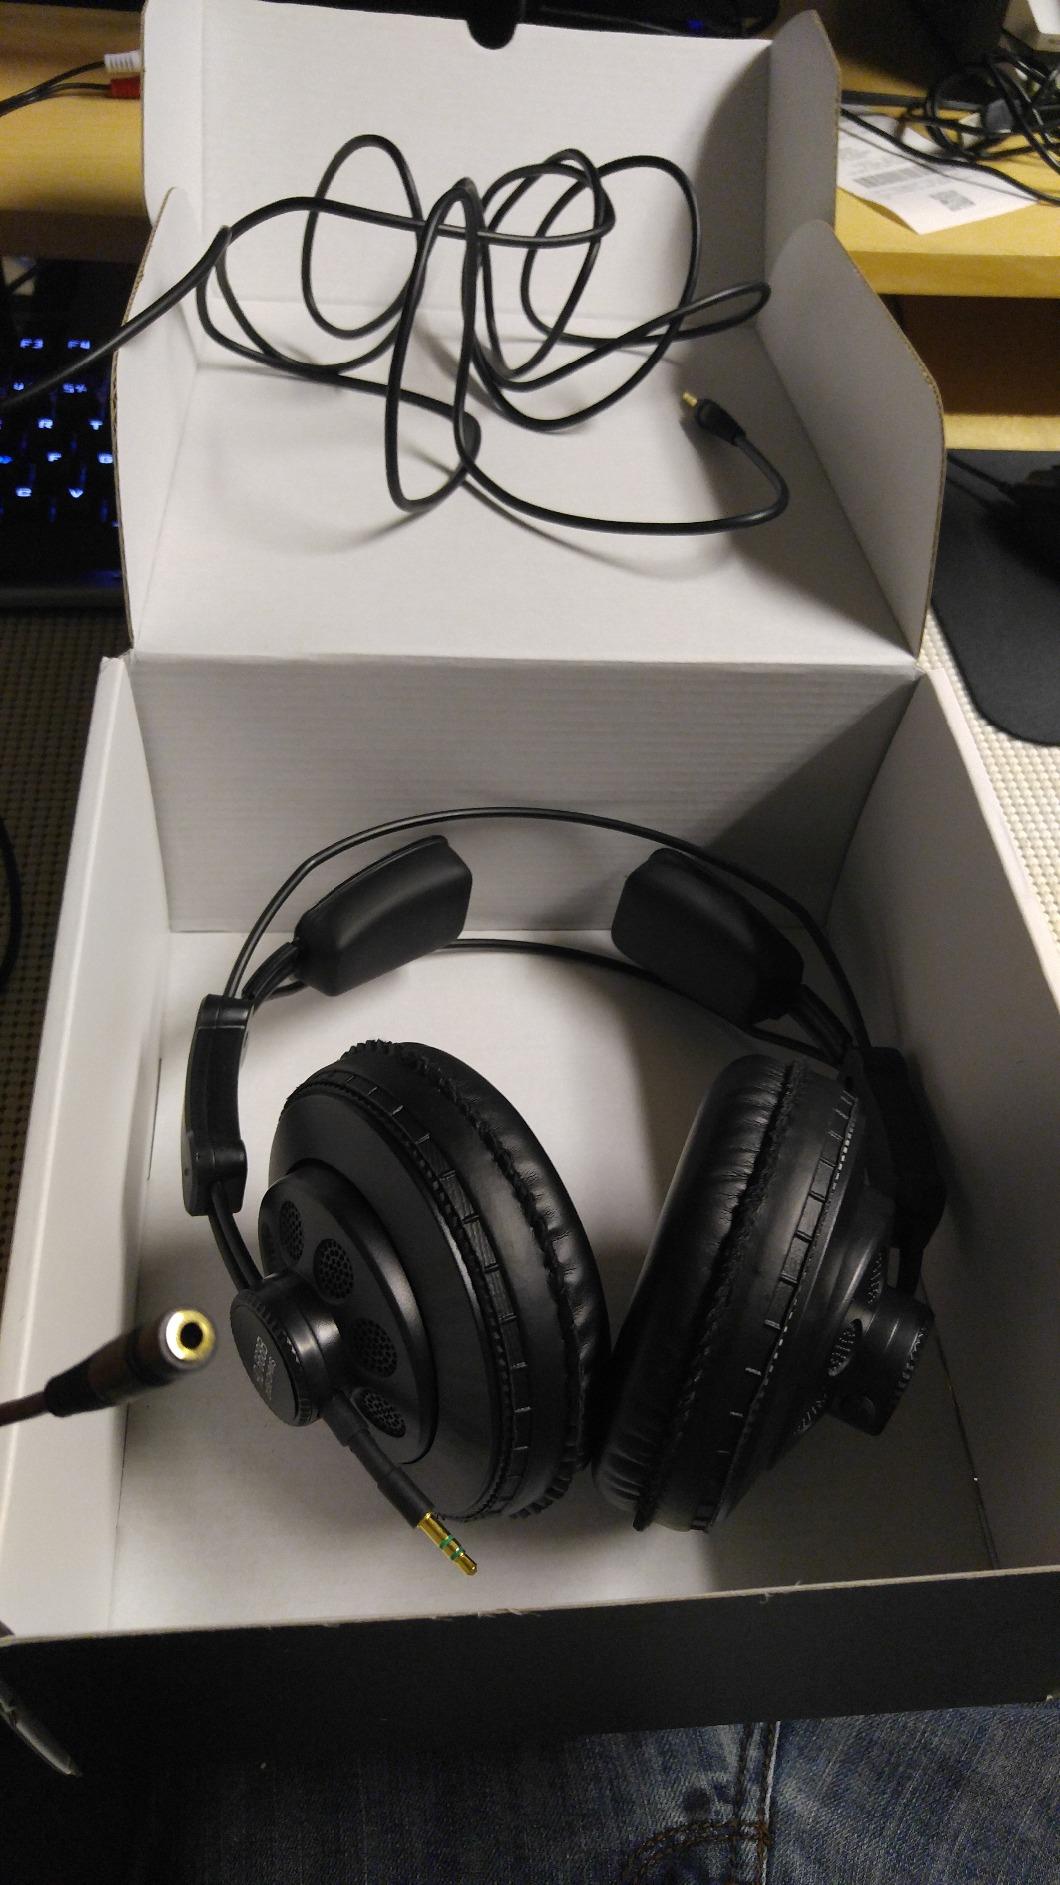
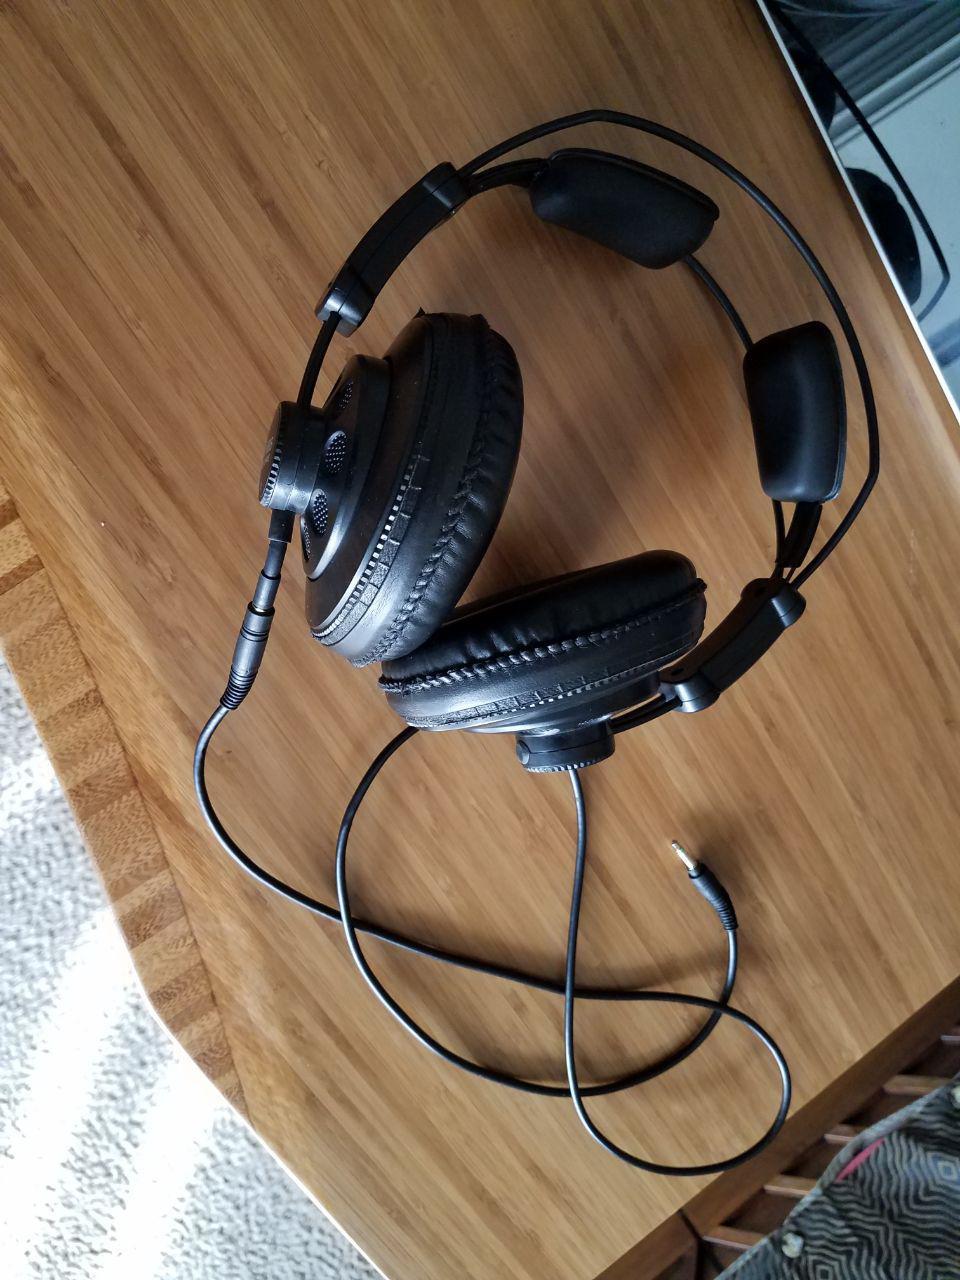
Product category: headphones
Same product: yes